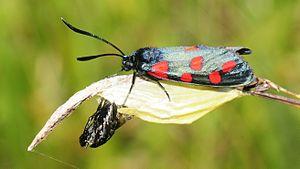
Zygaena transalpina, la Zygène transalpine, est une espèce d'insectes lépidoptères de la famille des Zygaenidae et de la sous-famille des Zygaeninae.